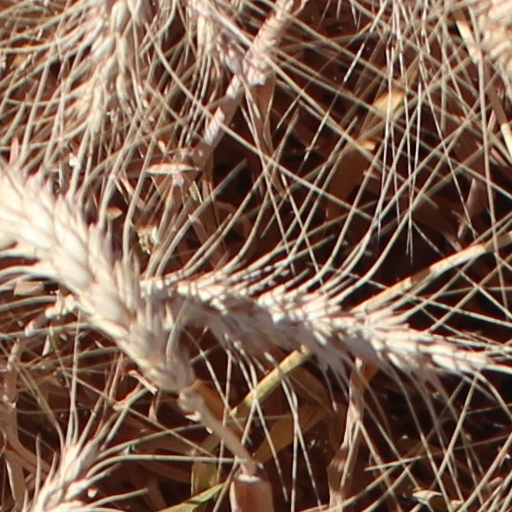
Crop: wheat